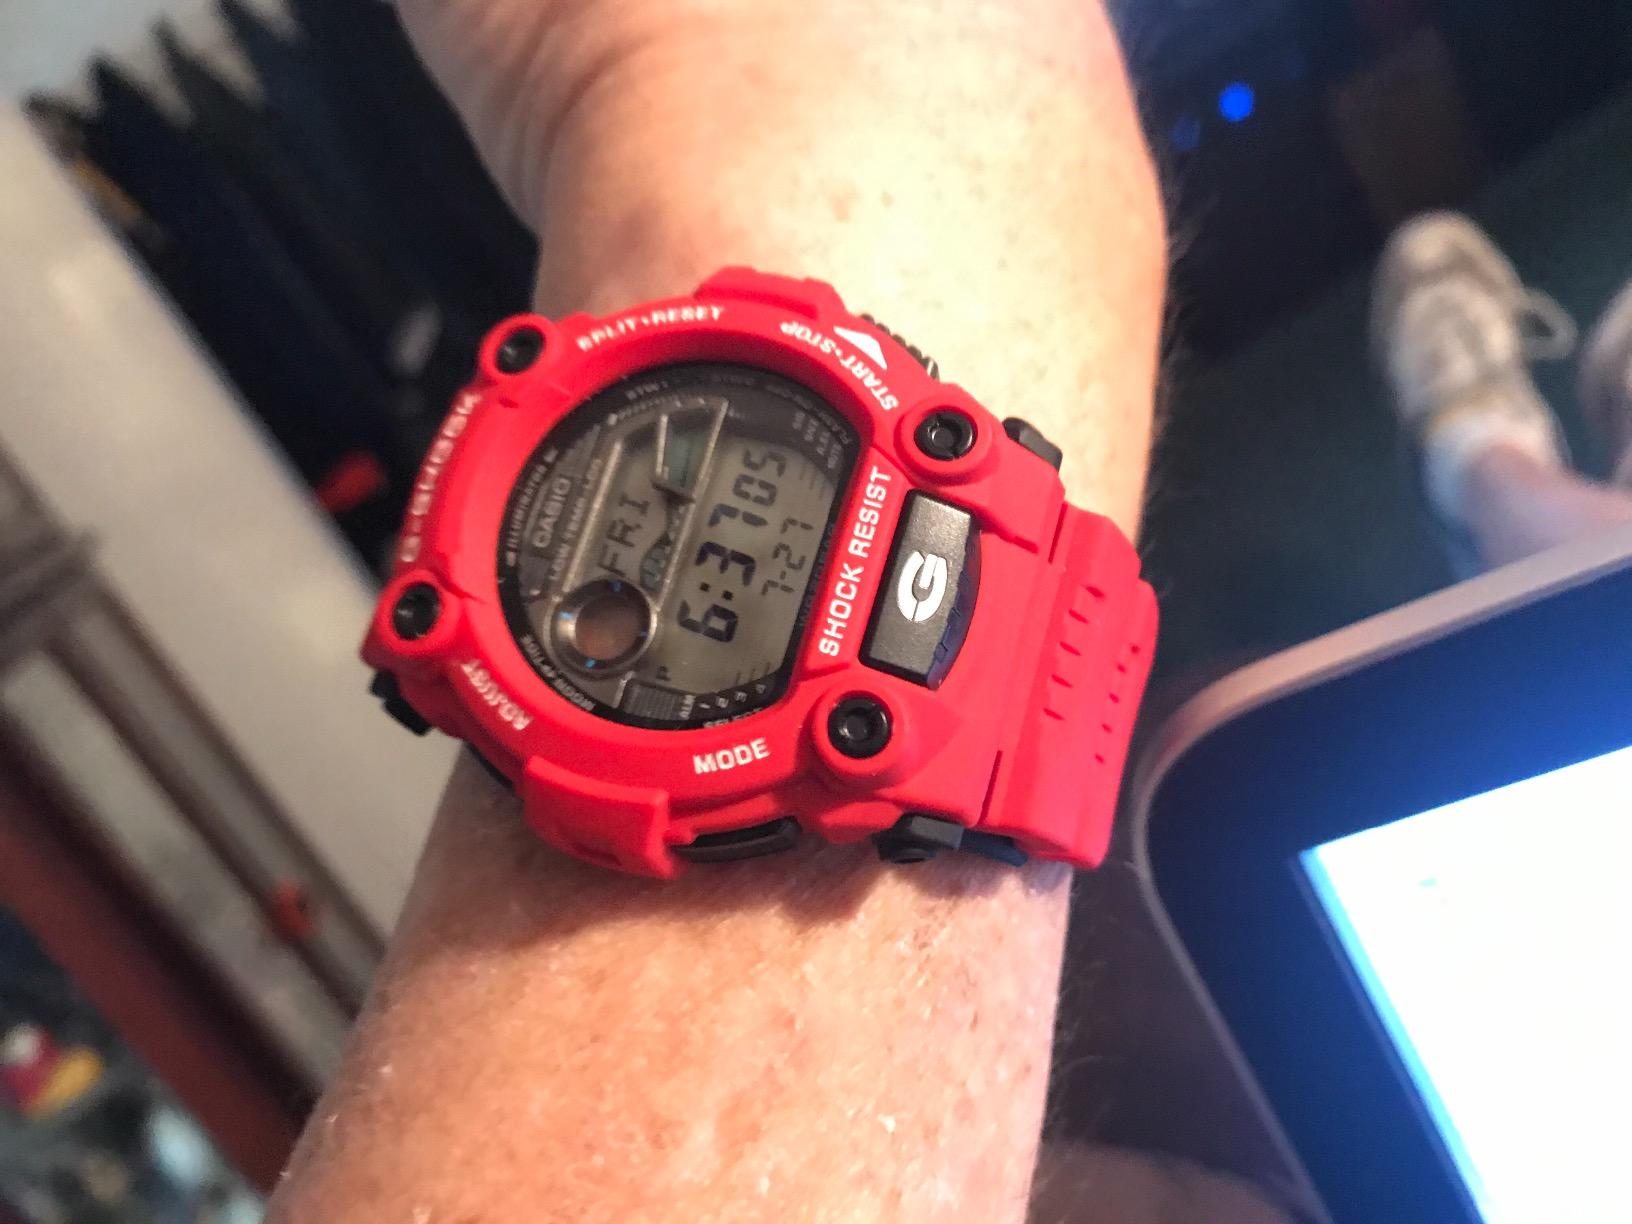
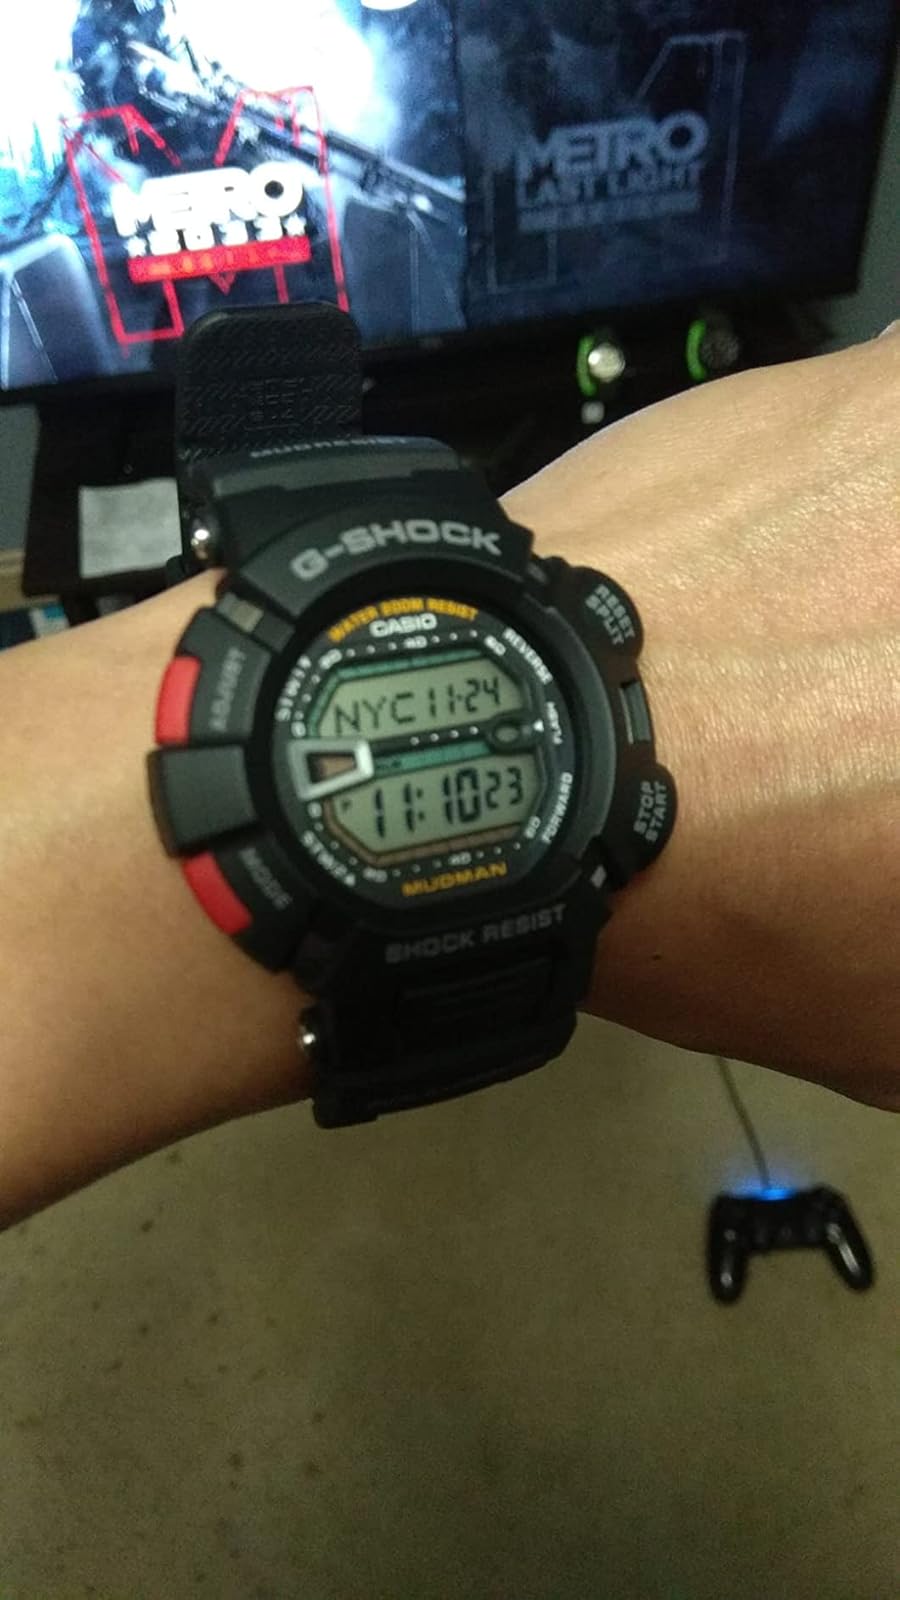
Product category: accessories_watch
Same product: no